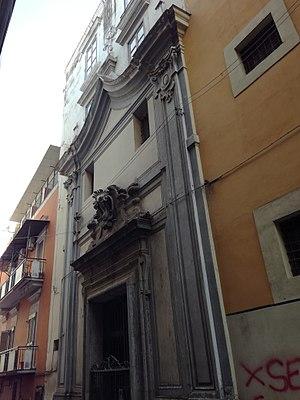
Le couvent Santa Maria delle Periclitanti ou institut Santi Pietro e Paolo all'Avvocata de la salita Pontecorvo, est un ensemble architectural baroque situé dans le centre historique de Naples inscrit au patrimoine mondial de l'UNESCO. Il se trouve dans la zone comprise entre l'actuelle piazza Mazzini et Montesanto.